Grille (architecture)

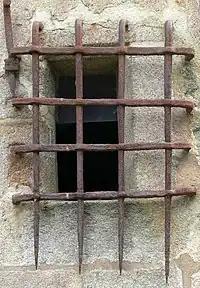

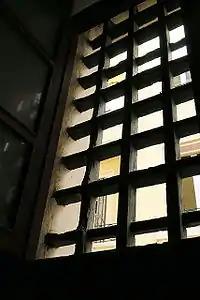

A grille or grill (French word from Latin "craticula", small grill) is an opening of several slits side-by-side in a wall, metal sheet or another barrier, usually to allow air or water to enter and/or leave and prevent larger objects (such as animals) from going in or out.